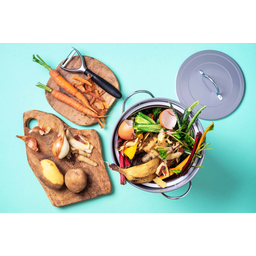
Label: generalcompost